Tasman Bridge disaster

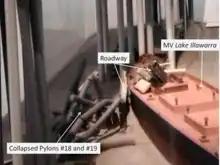

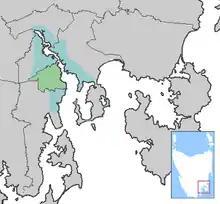
Geography of Hobart, showing the main part of the city on the west (green), and outer suburbs (blue)

The collision occurred at 9:27 p.m. Australian Eastern Daylight Time on Sunday 5 January 1975. The bulk carrier "Lake Illawarra", carrying of zinc ore concentrate, was heading up the Derwent River to offload its cargo to EZ Industries' Risdon Zinc Works, upstream from Hobart and about from the bridge. The long main viaduct of the bridge was composed of a central main navigation span, two flanking secondary navigation spans, and nineteen approach spans. The ship was off course as it neared the bridge, partly due to the strong tidal current but also because of inattention by the ship's master, Captain Boleslaw Pelc. Initially approaching the bridge at , Pelc slowed the ship to a 'safe' speed. Although "Lake Illawarra" was capable of passing through the bridge's central navigation span, Pelc attempted to pass through one of the eastern spans.